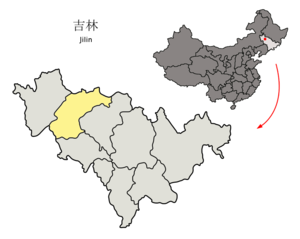
Songyuan est une ville de la province du Jilin en Chine.